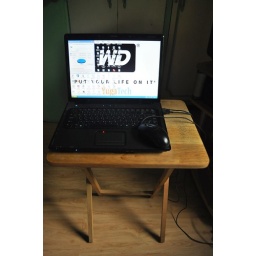
My simple 5-year old Laptop in his simple wooden laptop table. =) I badly BADLY need the disk space!!! =D